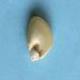
Maize quality: Good